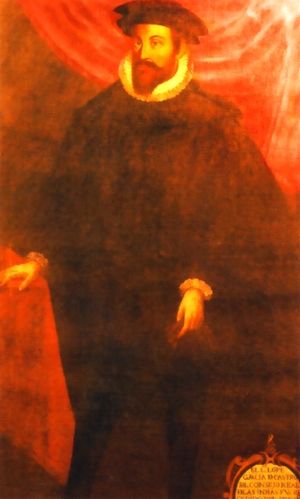
Lope Garcia de Castro
Lope Garcia de Castro
Lope Garcia de Castro var en spansk koloniadministrator, medlem af Rådet for inderne, og Audiencias af Panama og Lima i Peru. Fra 2. september 1564 til 26. november 1569 var han midlertidig vicekonge af Peru.